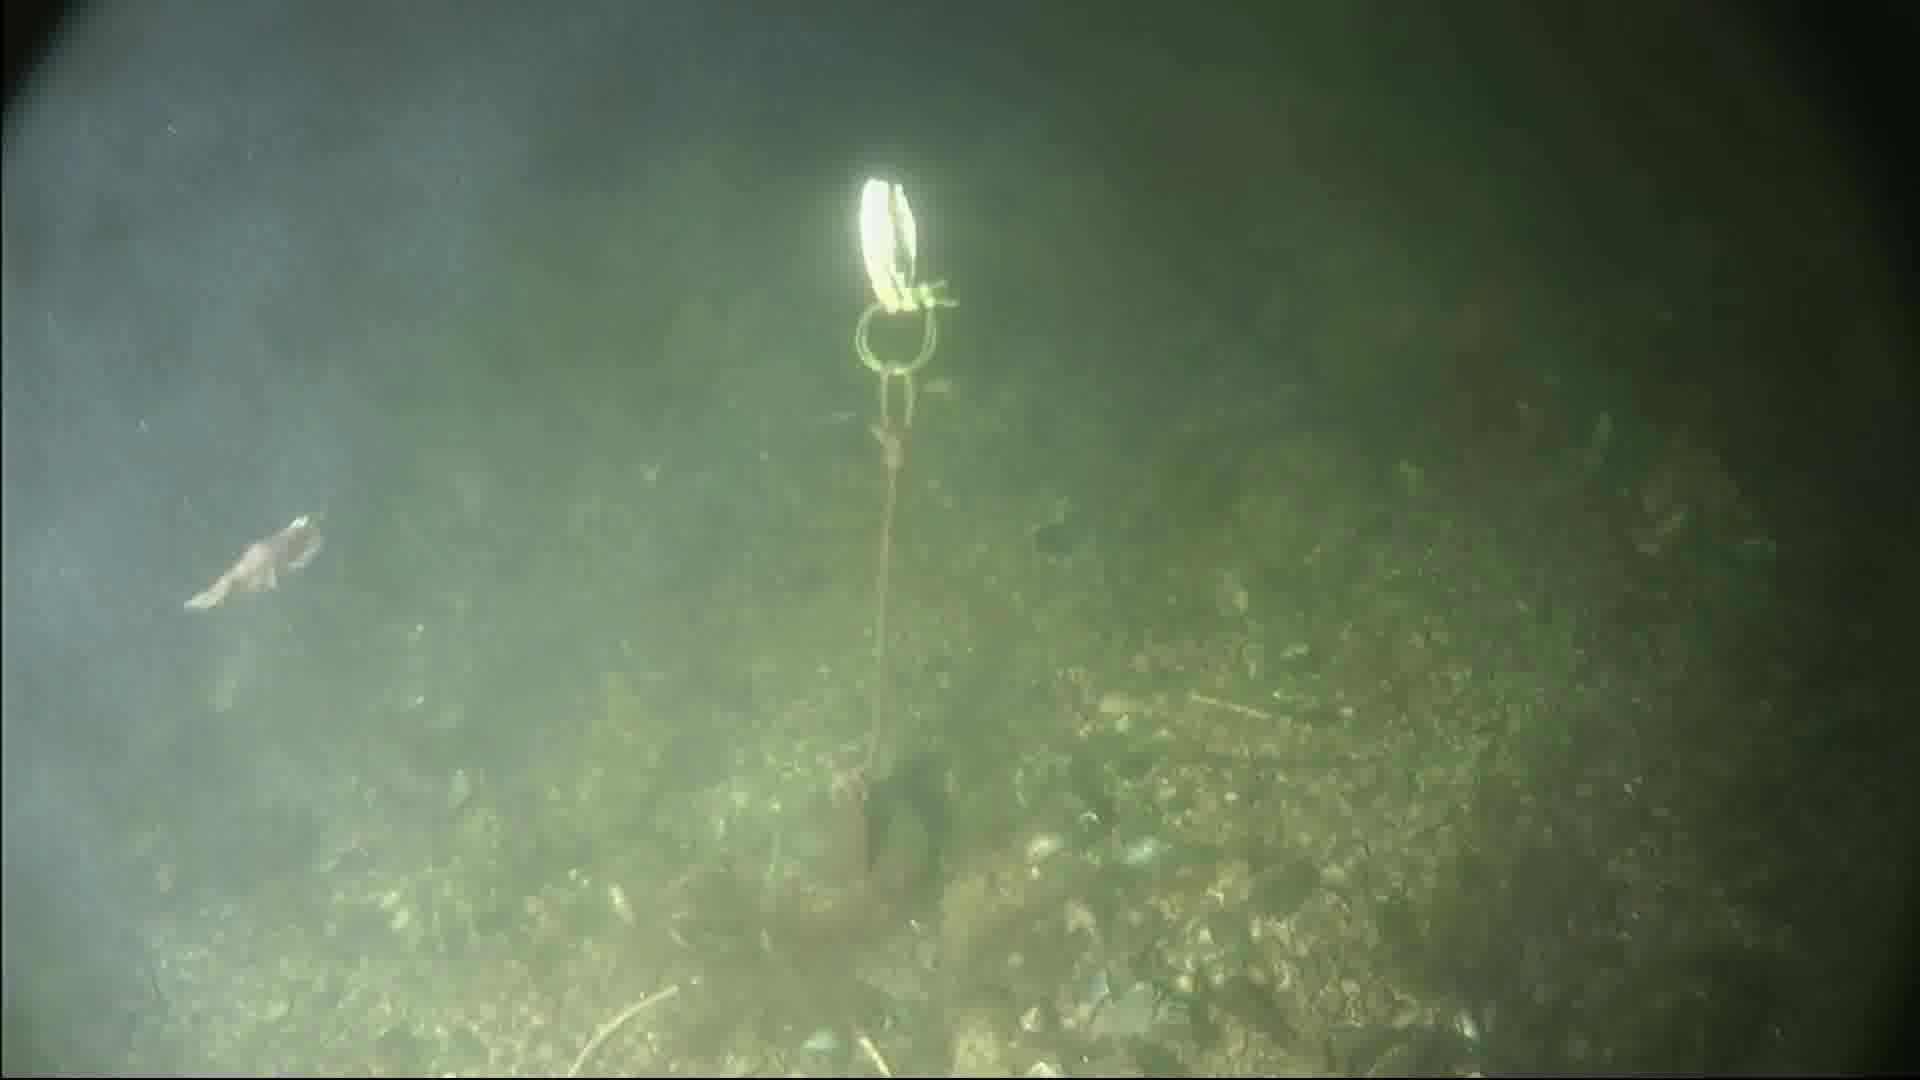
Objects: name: shrimp